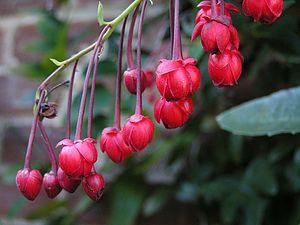
La Plante corail est un arbuste ornemental de la famille des Berberidopsidaceae.